George Capel-Coningsby, 5th Earl of Essex

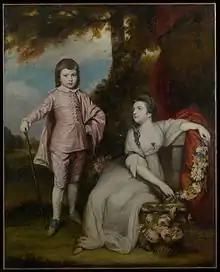
1768 portrait by Sir Joshua Reynolds of George Capel, aged 10, with his sister, Elizabeth Capel.

George Capell was the eldest son and heir of William Anne Capell, 4th Earl of Essex (1732–1799), from his first marriage to Frances Hanbury-Williams. After his mother's death from childbirth in 1759, his father remarried to Harriet Bladen (a daughter of Thomas Bladen of Glastonbury Abbey). From his father's second marriage, he was the elder half-brother of William Robert Capel and Admiral Thomas Bladen Capel of the Royal Navy and one of Horatio Nelson's "Band of Brothers".